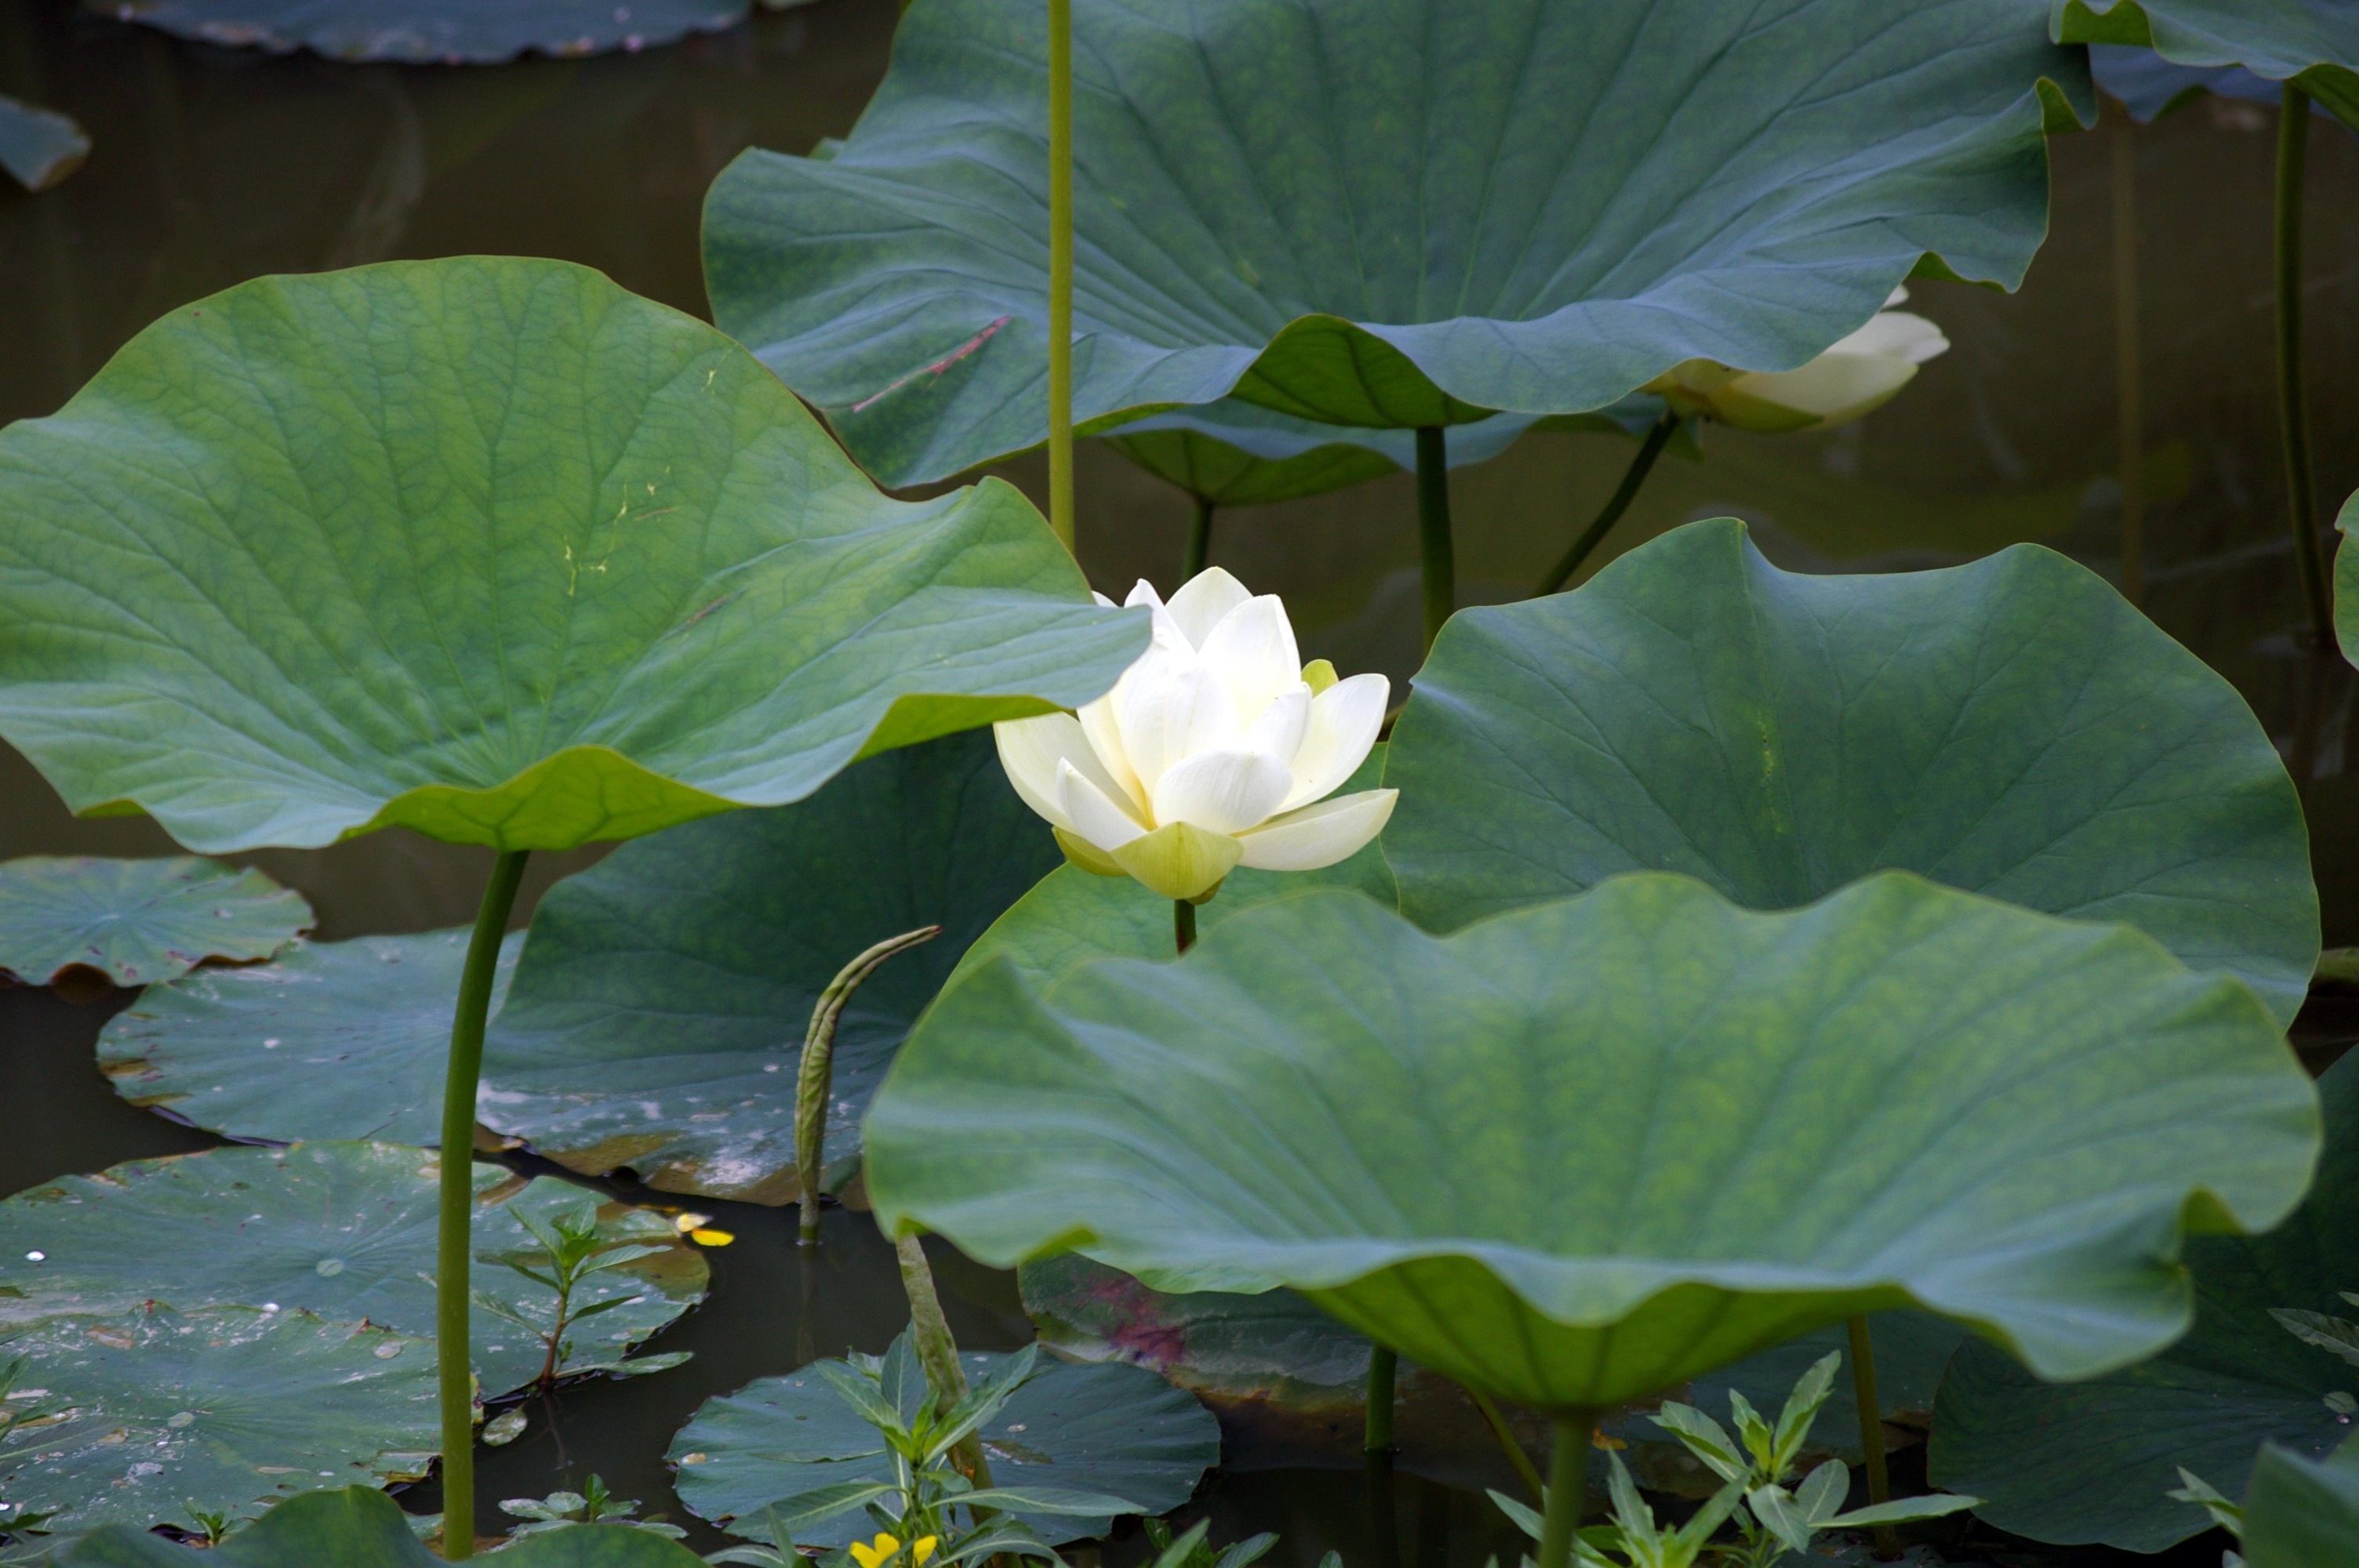
tree, water, nature, plant, leaf, flower, petal, animal, cute, pond, wild, zoo, green, herd, park, botany, colorful, sacred lotus, aquatic plant, flora, fauna, water lily, wild animal, family, colors, background, animals, lotus, soft, visit, arum, moonflower, brittany, flowering plant, branf r, animal park, joli, annual plant, land plant, lotus family, proteales